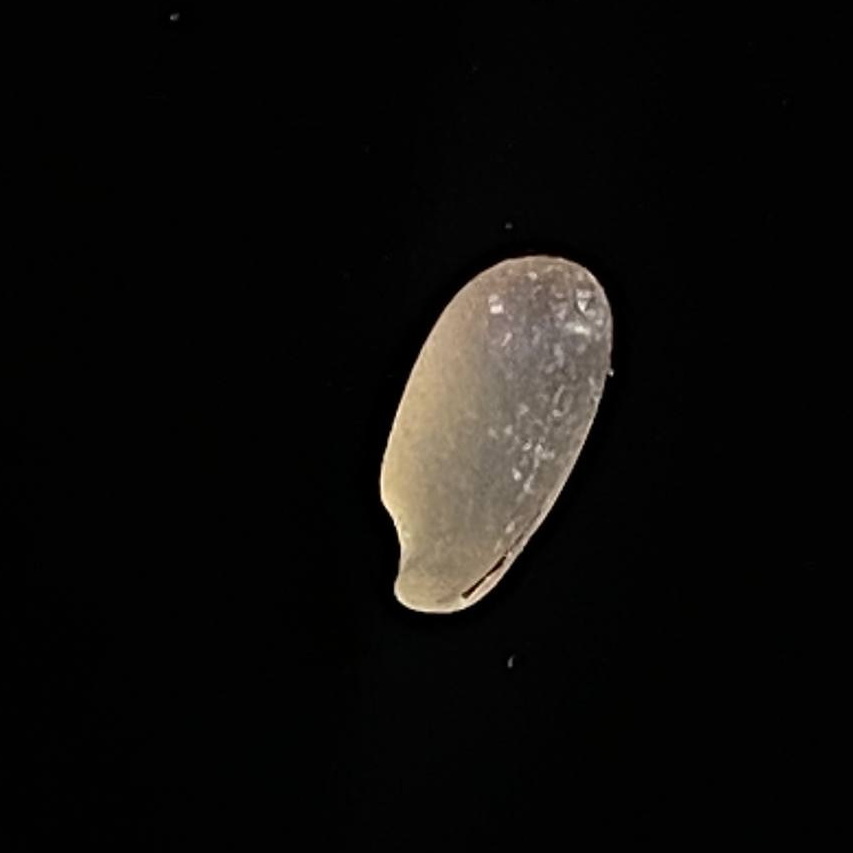
Rice variety: Paijam